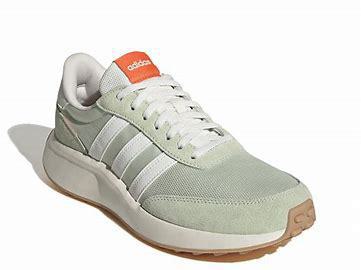
Brand: Adidas
Model: Run 70S